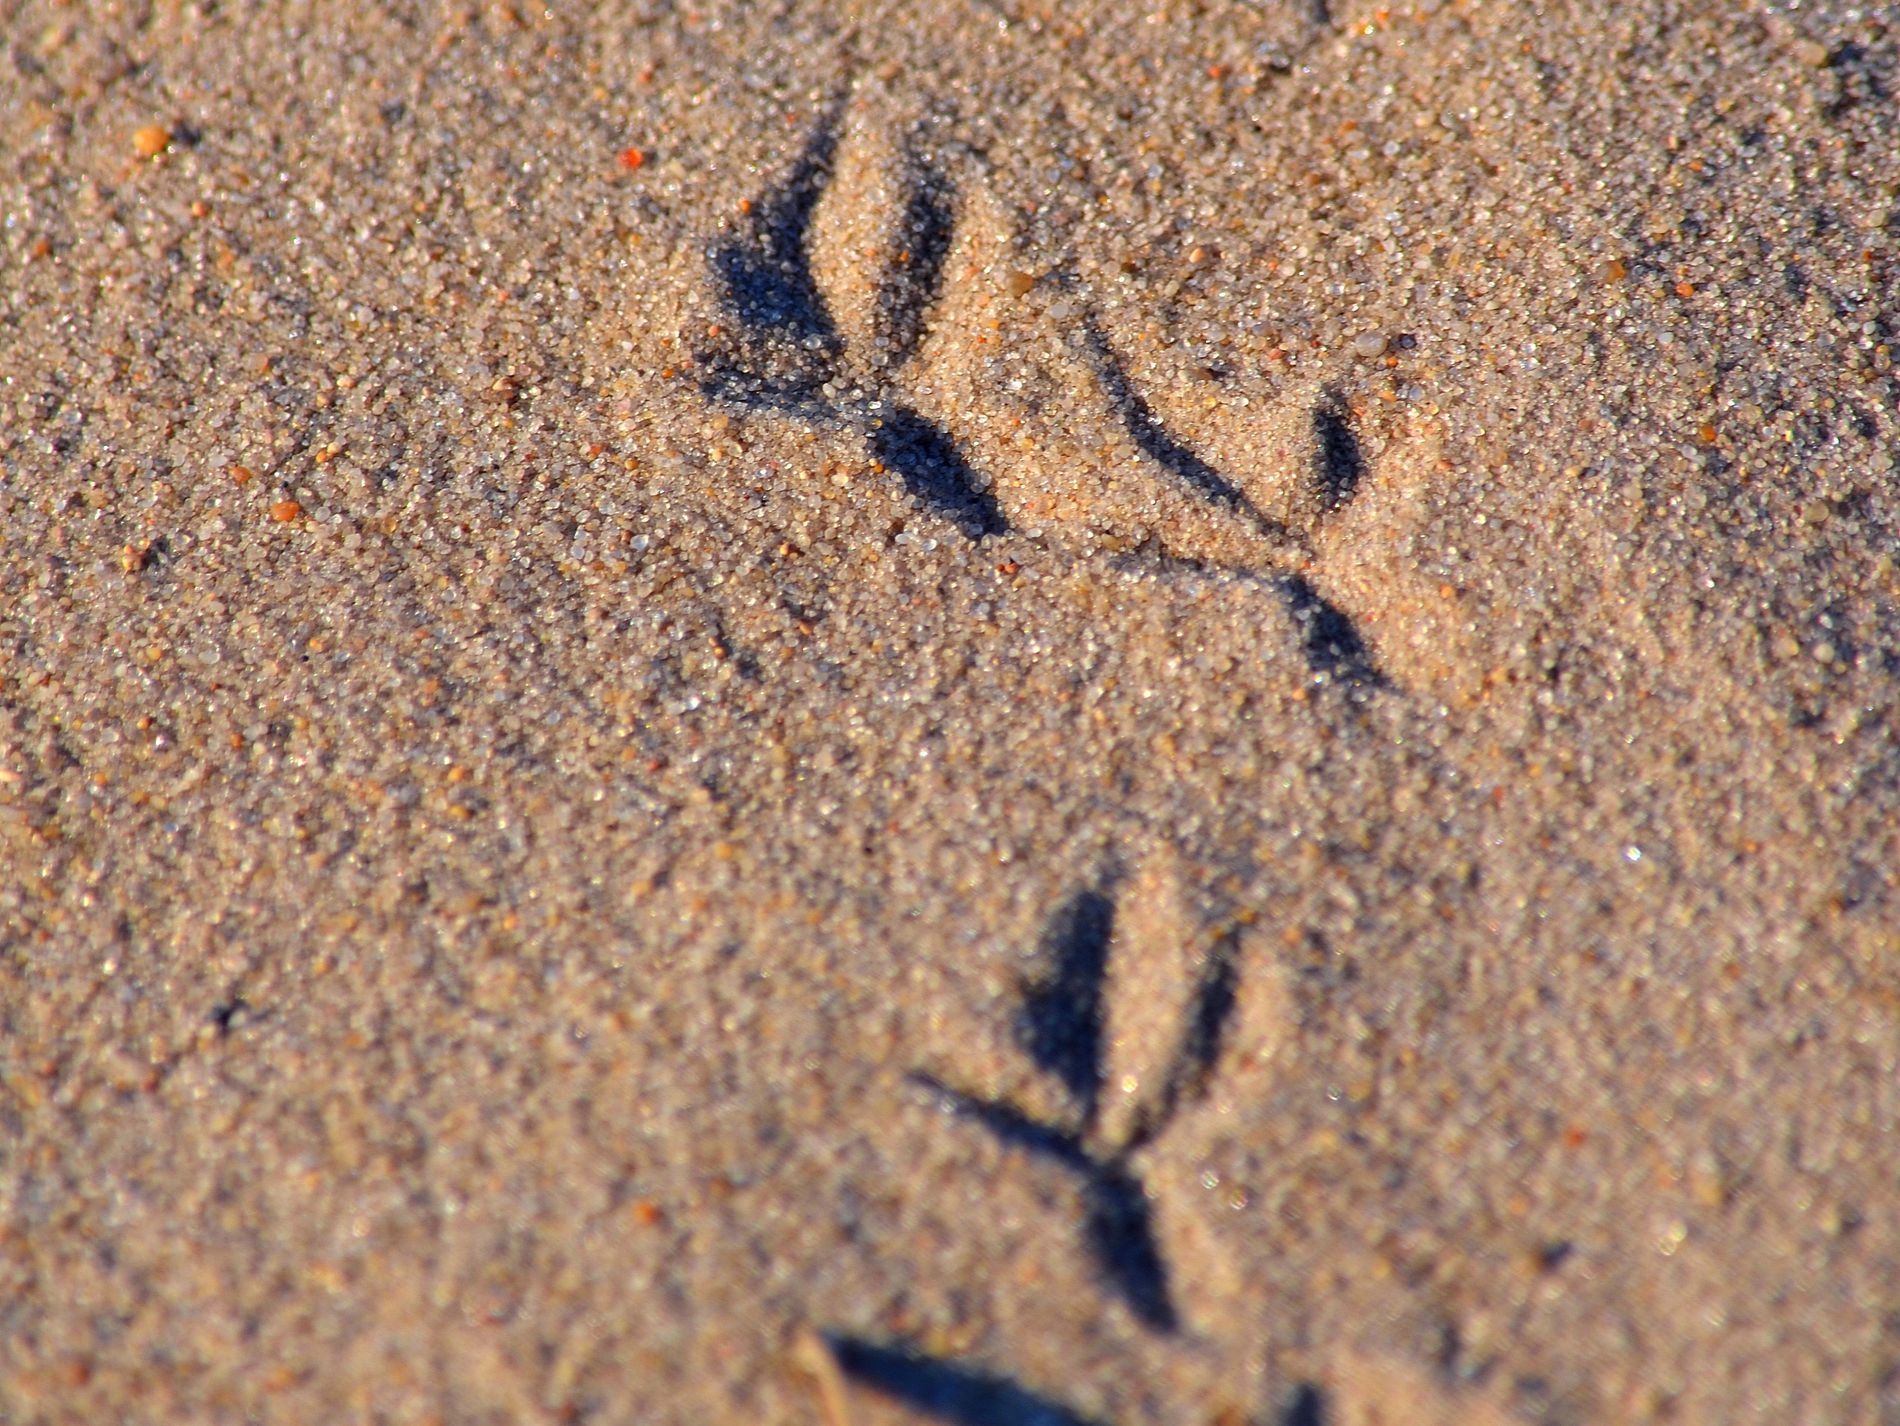
Bird footprints on sand.
The shot depicts the texture of sand in the background, marked with the footprints of an unidentified bird. Its feet appear small.
This is a medium shot. The shot captures a stunning view of the dazzling yellow sand. The light colors of the shot evoke a sense of comfort for the viewer. The bird's orderly gait creates a relaxing scene for the viewer.
Labels: Footprint, Outdoors, Nature, Soil, Sands, Sand, Footprints
Camera: NIKON CORPORATION NIKON D5100
Lens: 55-300mm f/4.5-5.6, AF-S DX VR Nikkor 55-300mm f/4.5-5.6G ED
Aperture: F8
Exposure: 1/320 sec
ISO: 100
Focal length: 270.0 mm